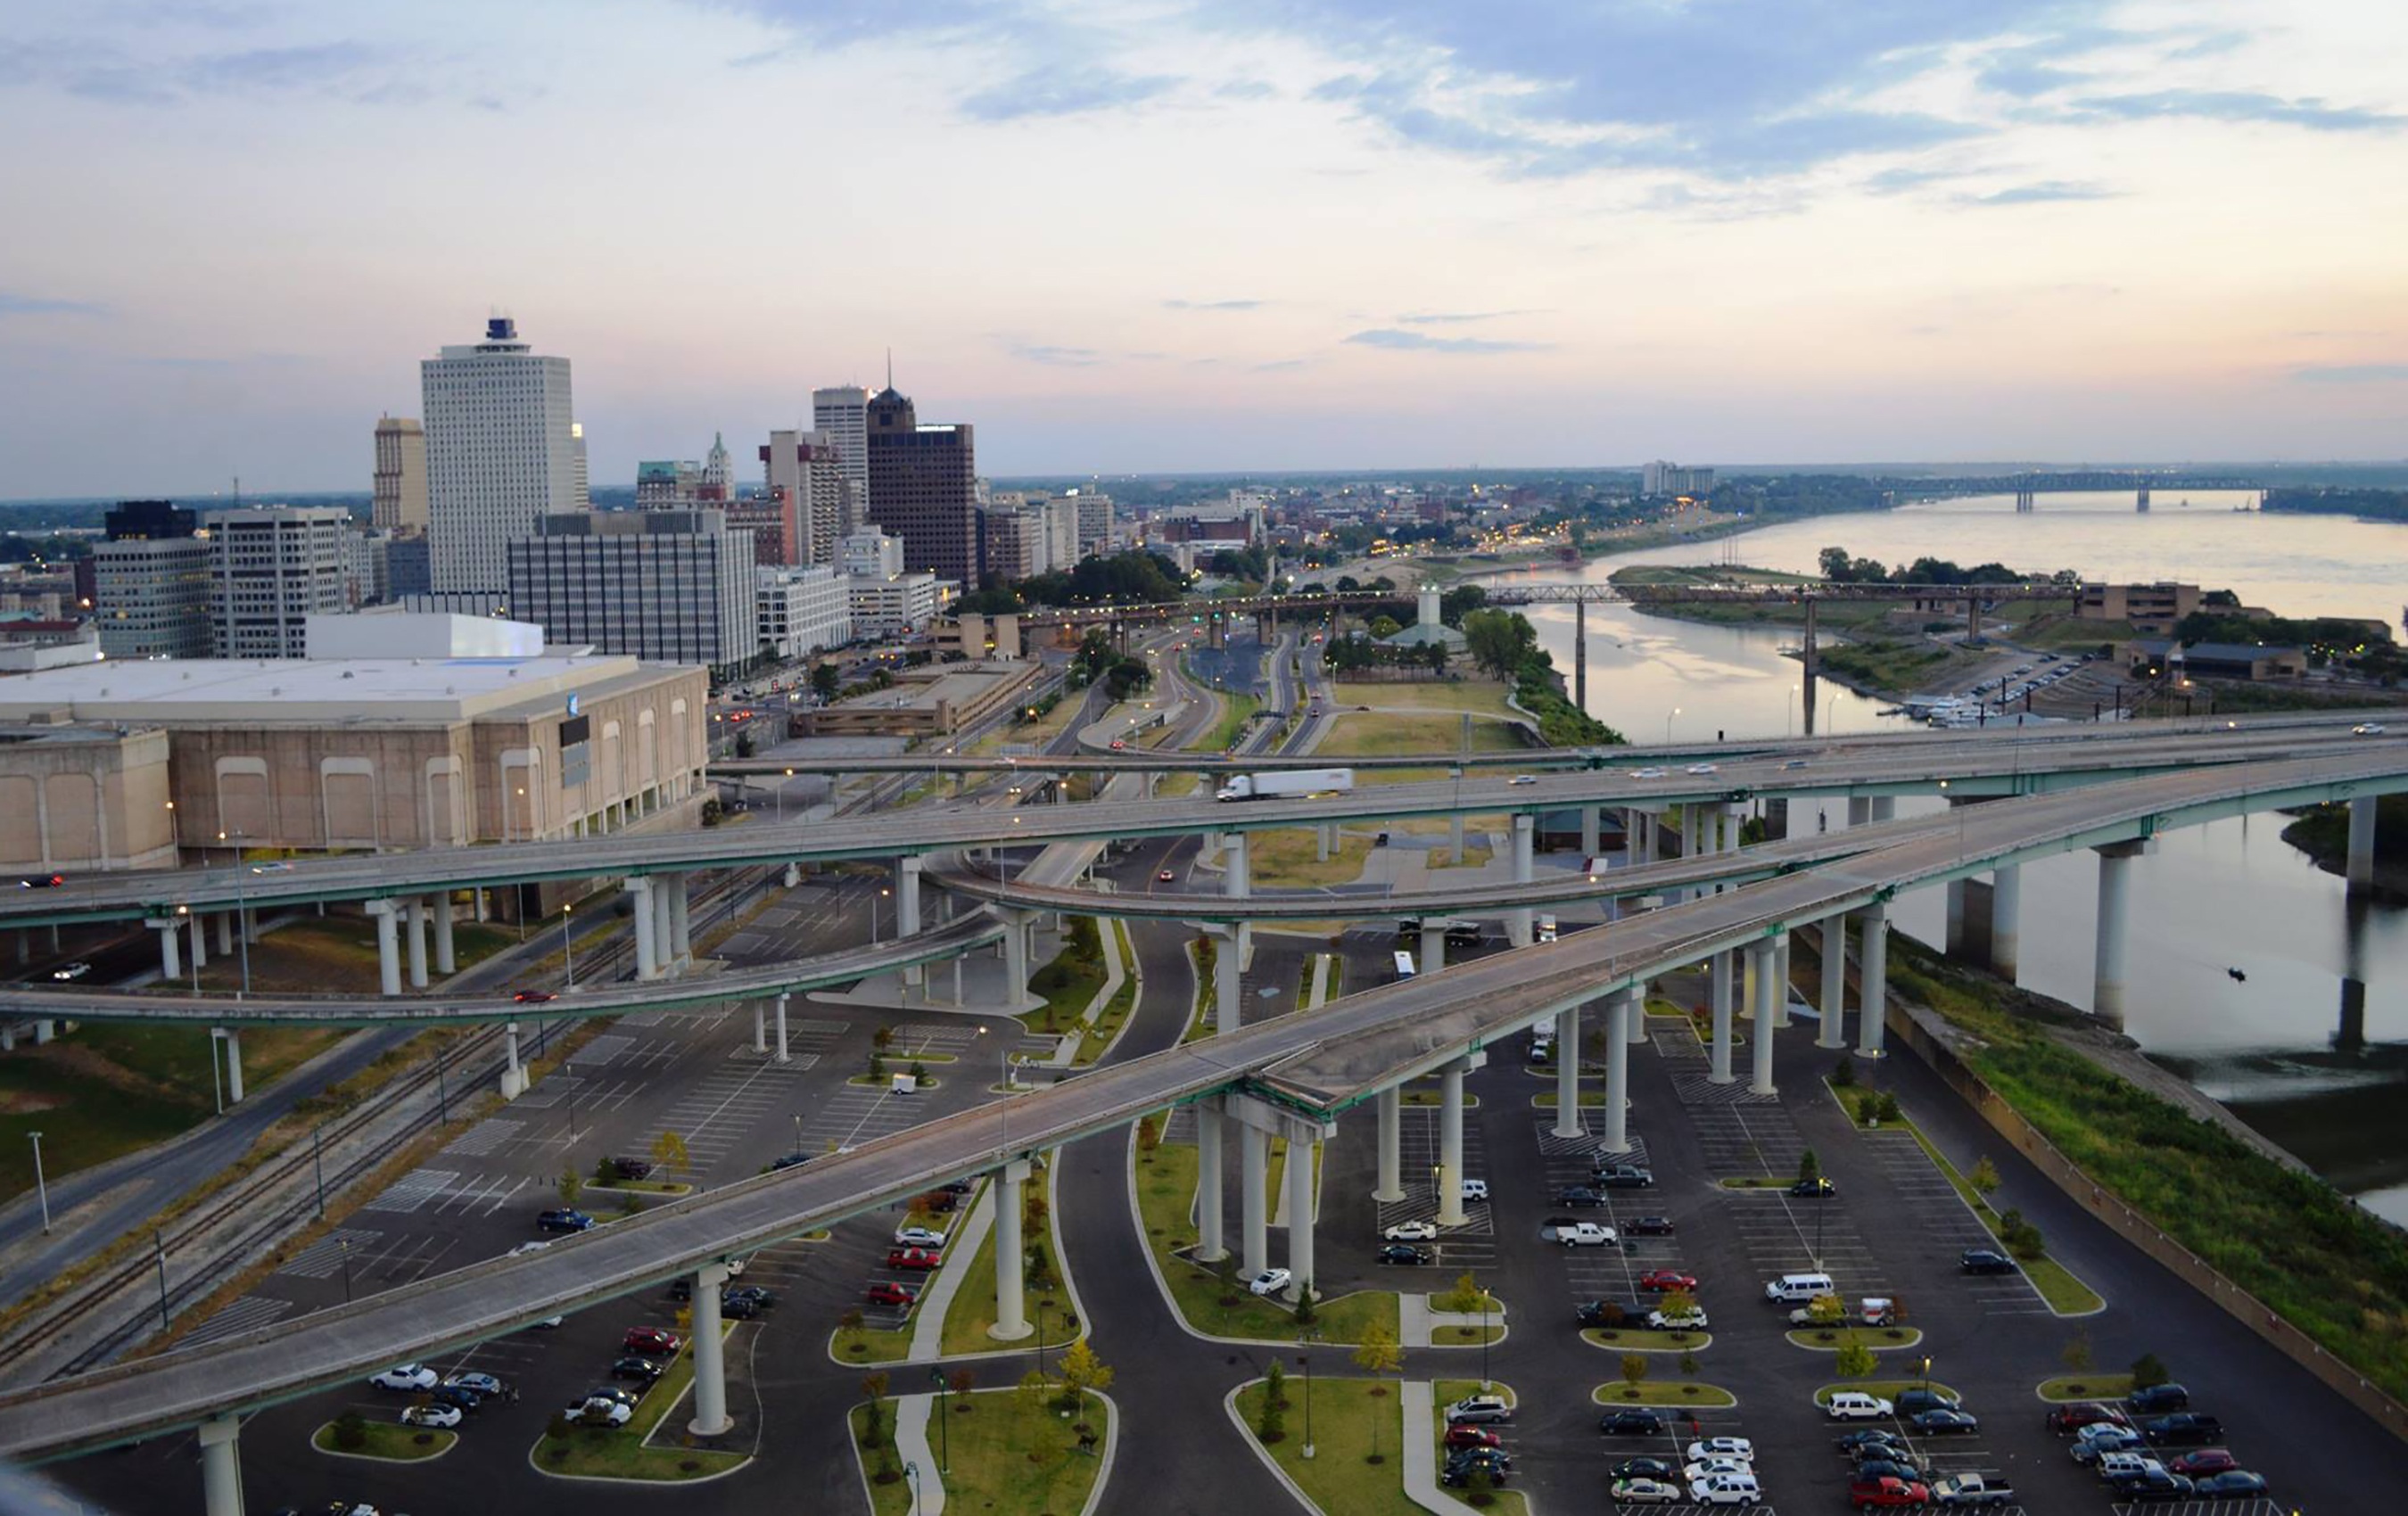
landscape, water, road, bridge, skyline, highway, city, urban, river, overpass, cityscape, downtown, transportation, transport, scenic, blue, public transport, infrastructure, junction, aerial photography, urban area, skyway, residential area, human settlement, metropolitan area, controlled access highway